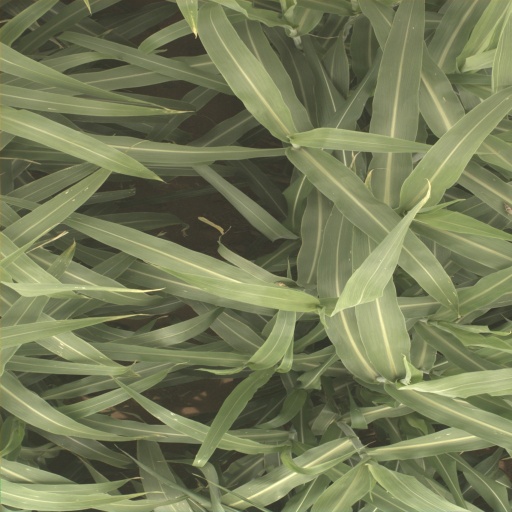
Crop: sorghum